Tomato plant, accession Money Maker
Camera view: bottom (45 deg); turntable rotation: 90 degrees
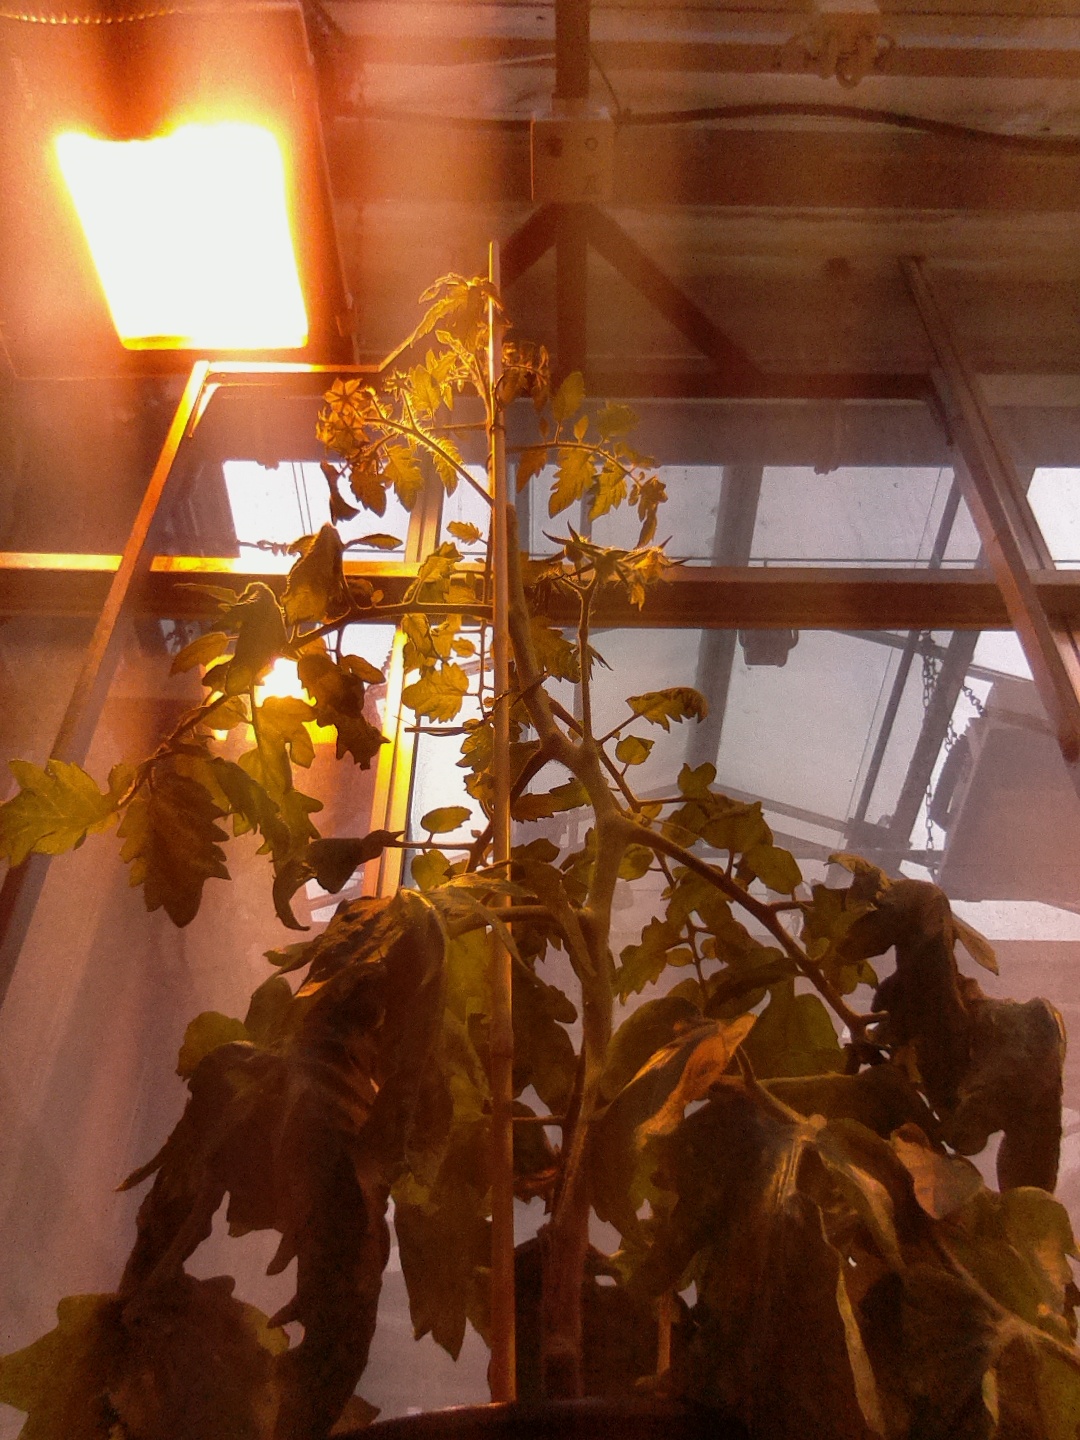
BBCH growth stage 70: Fruits at the main stem or branches visibles